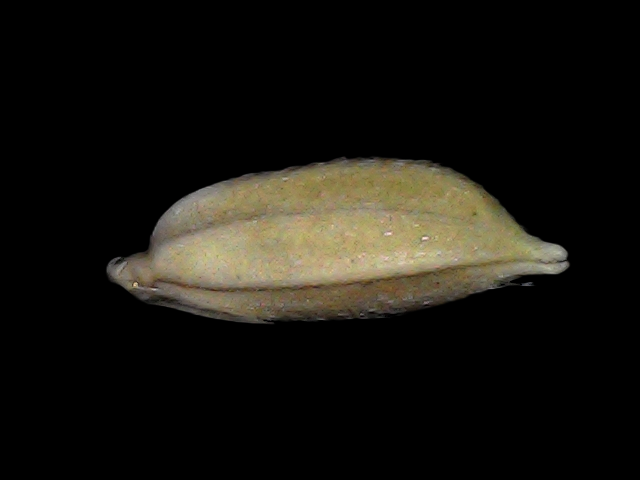
Rice variety: Bd34